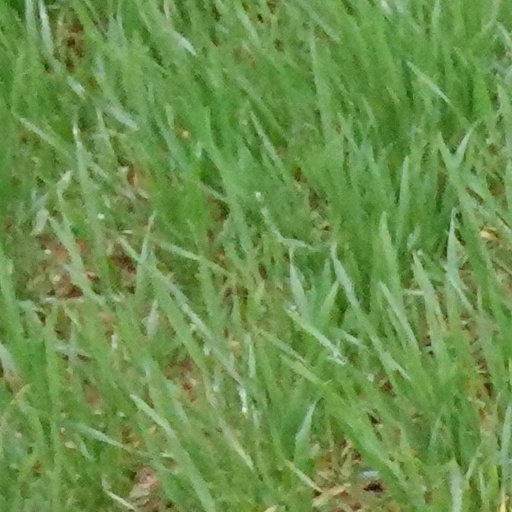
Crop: wheat